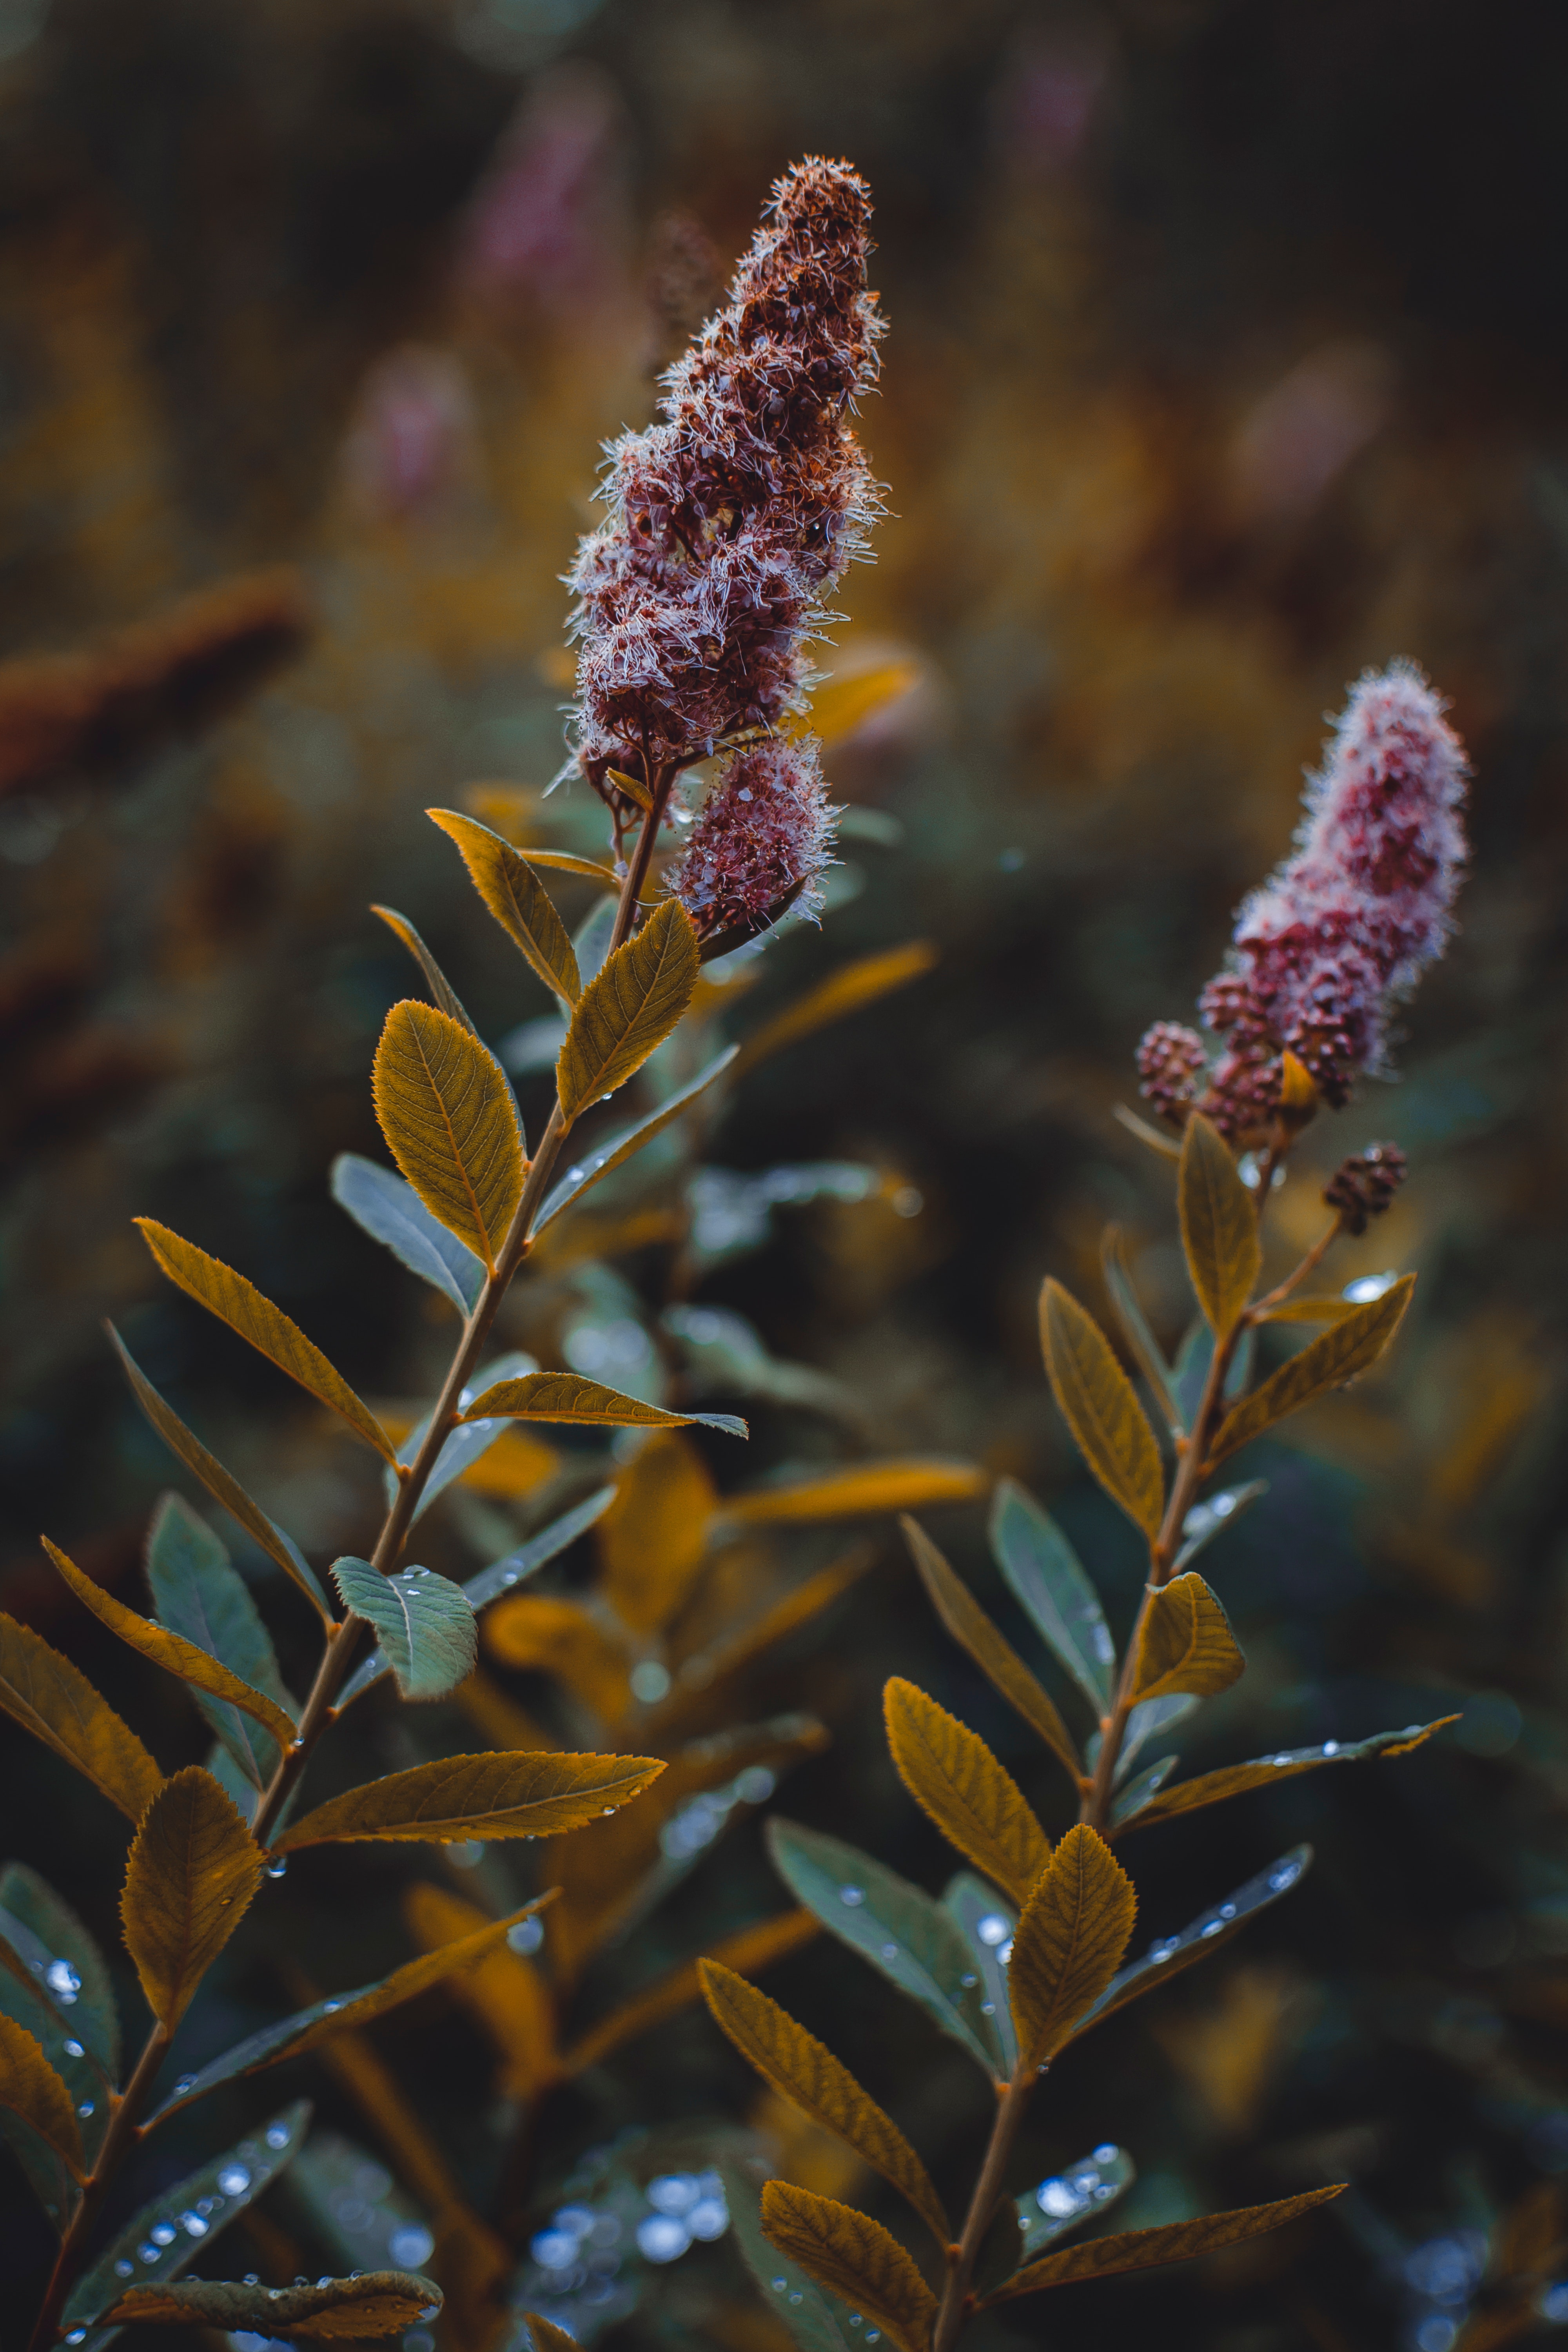
flower, plant, flowering plant, botany, leaf, organism, plant stem, broomrape, annual plant, wildflower, shrub, bud